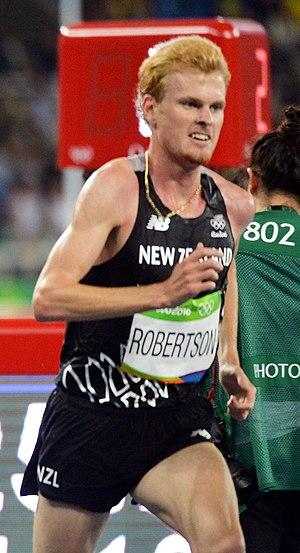
Zane Robertson est un athlète néo-zélandais, spécialiste du fond.